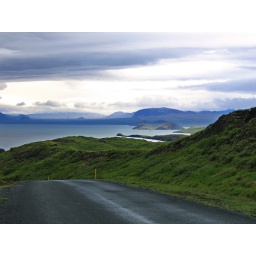
Iceland, the road to Pingvallavatn Lake, the largest natural lake in Iceland